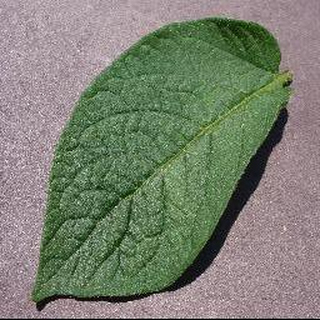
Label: healthy_potato